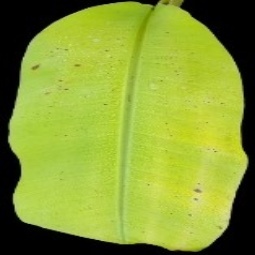
Label: Sulphur